Lewes (UK Parliament constituency)

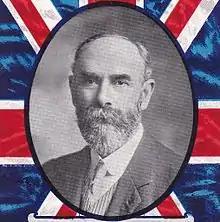
Morison

Another General Election was required to take place before the end of 1915. The political parties had been making preparations for an election to take place and by July 1914, the following candidates had been selected;